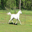
Label: horse